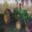
Label: tractor